Operation Wedding

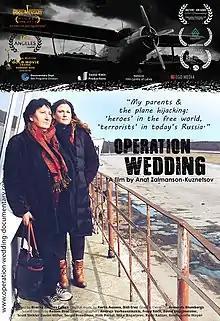
Official poster of Operation Wedding in English

Operation Wedding is a documentary film about the Dymshits–Kuznetsov hijacking affair, an unsuccessful escape attempt from the Soviet Union by a group of young Soviet, mostly Jewish, who were denied exit visas. The documentary is told from a personal point of view of the filmmaker, Anat Zalmanson-Kuznetsov, daughter of group members: Eduard Kuznetsov and Sylva Zalmanson.